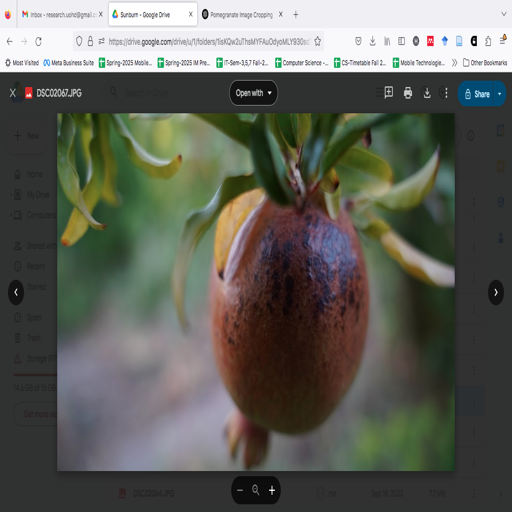
Label: Sunburn